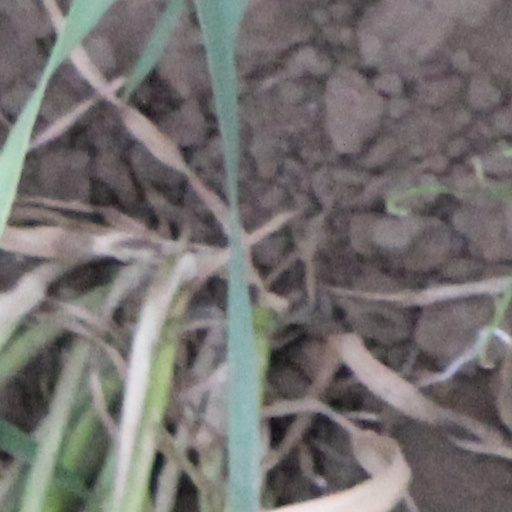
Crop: wheat